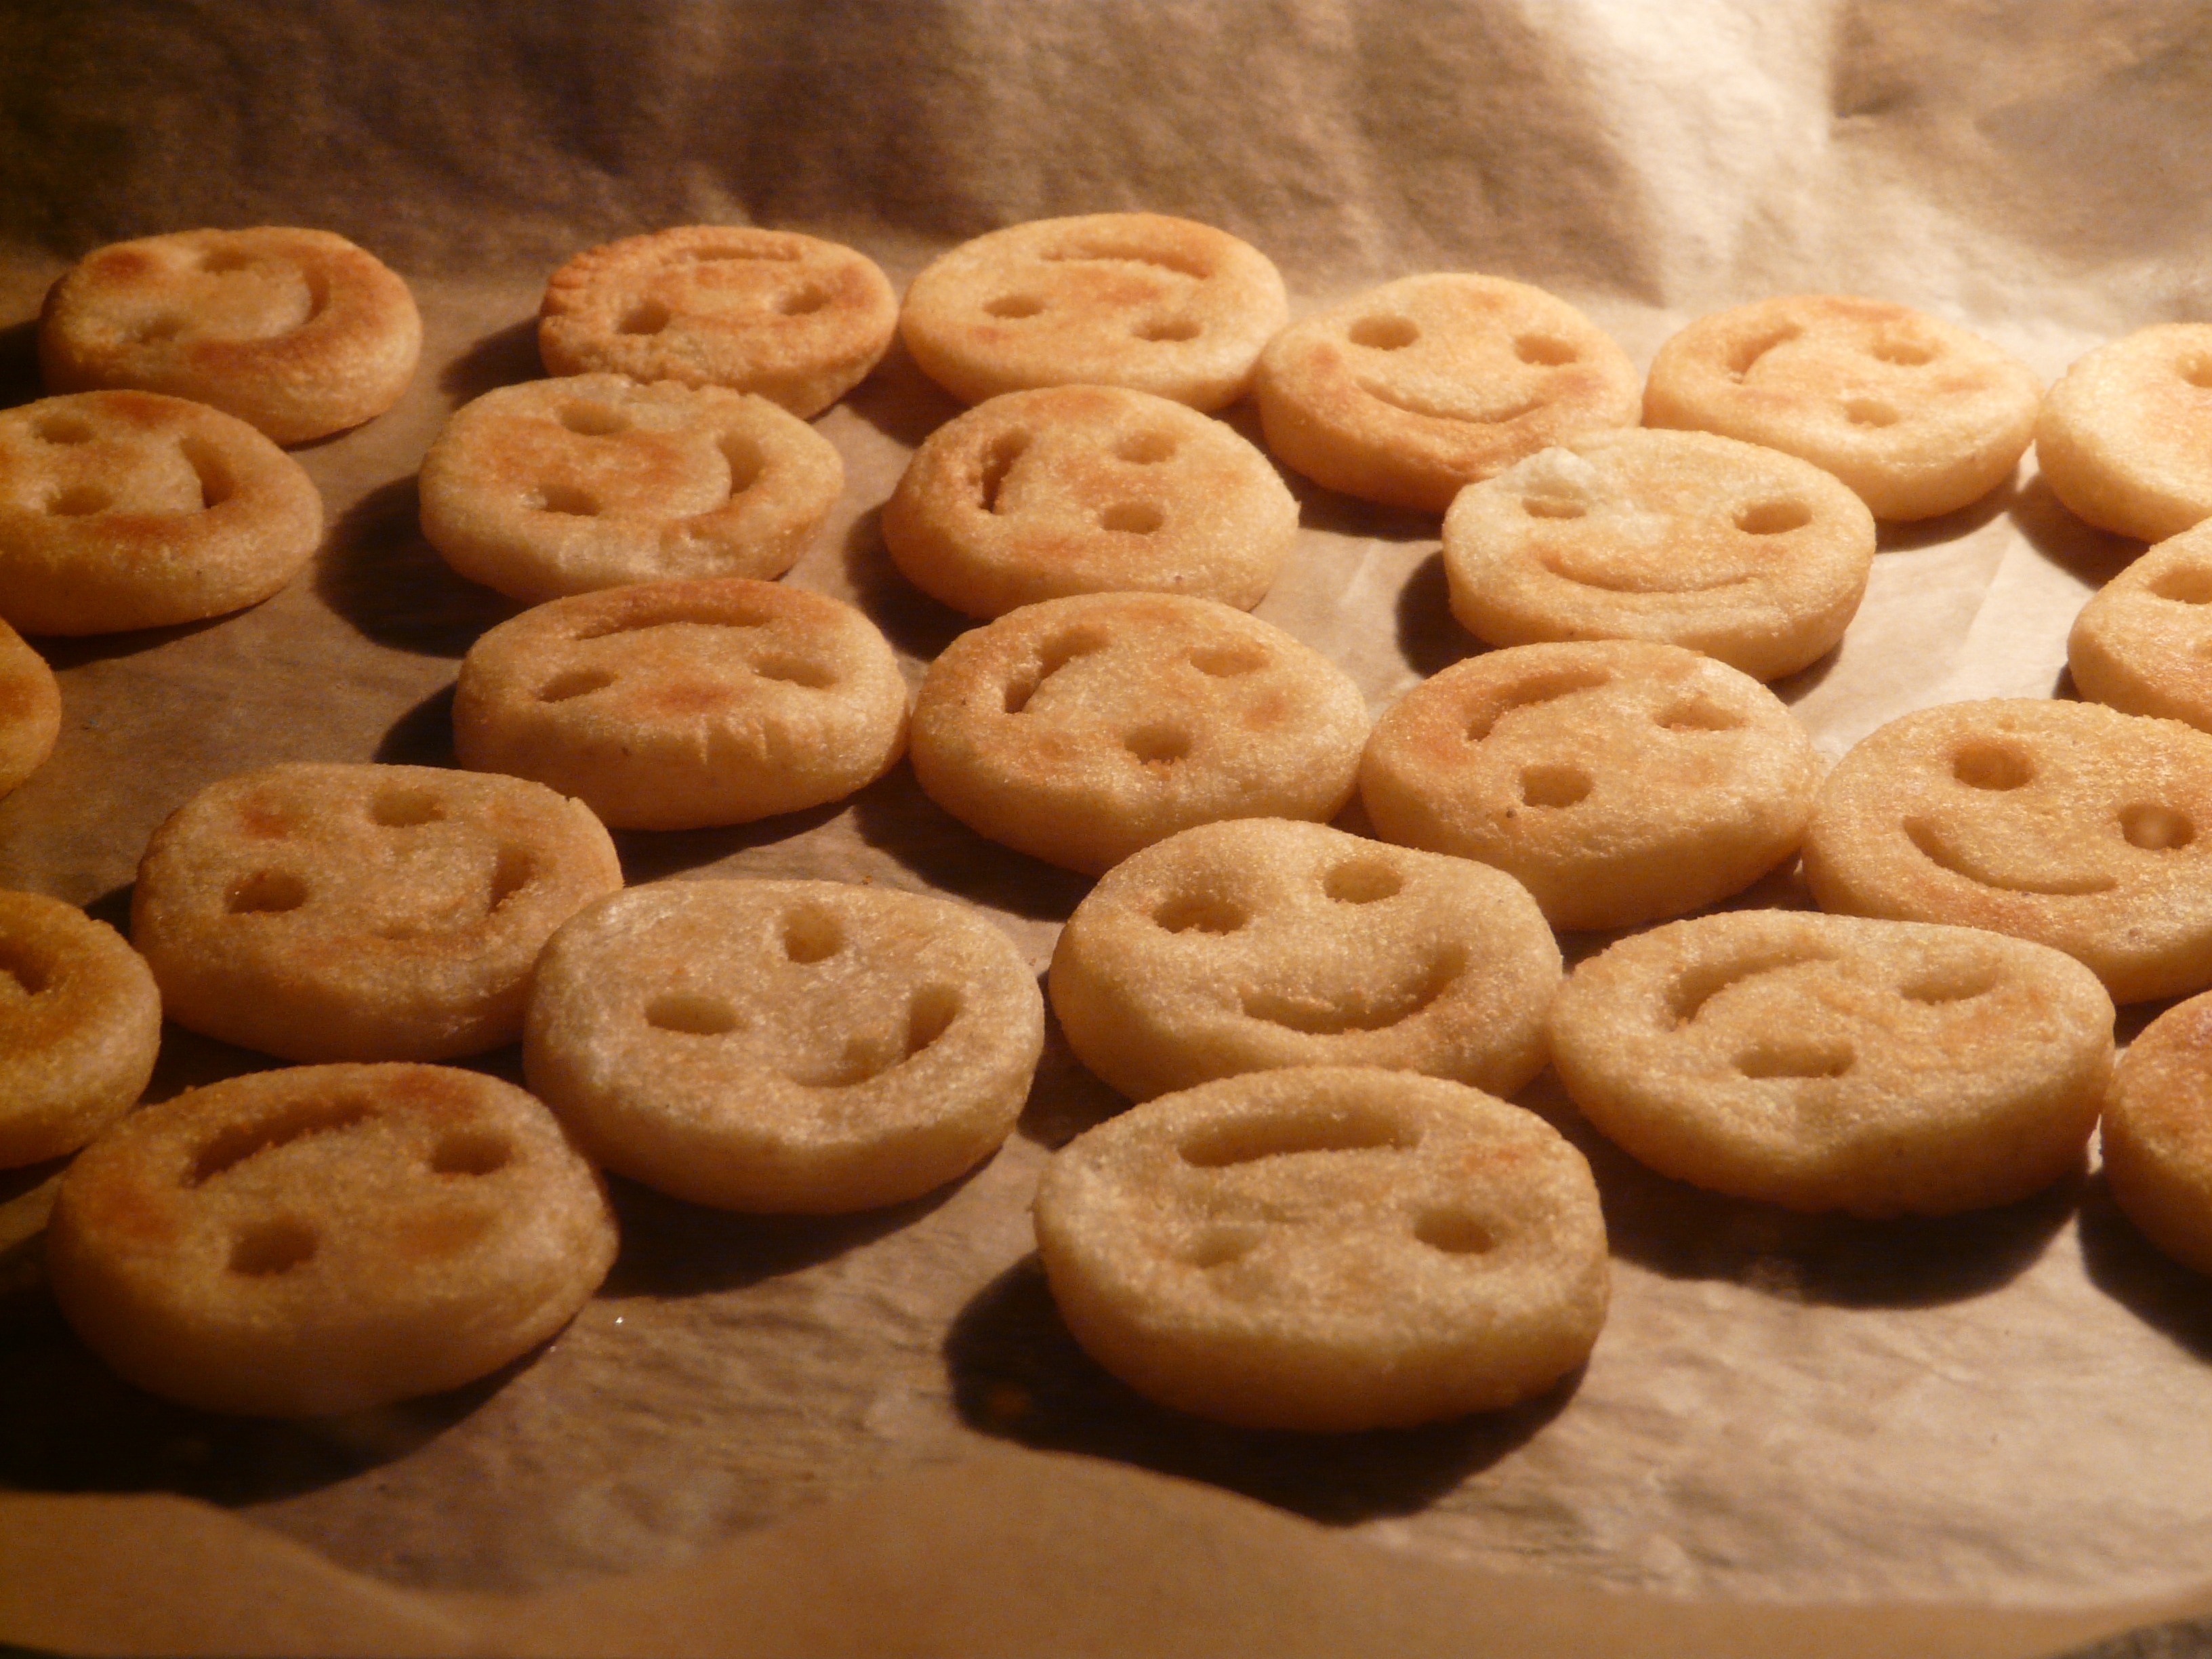
dish, meal, food, baking, biscuit, dessert, eat, cuisine, laugh, cheerful, children, french, faces, oven, potatoes, baked goods, snack food, cookies and crackers, bredele